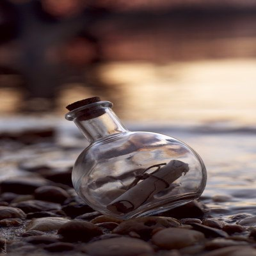
i miss this kind of messages ... letter in a bottle